C. Thomas Wyche

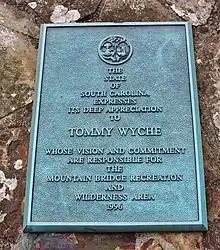
Commemorative plaque honoring Wyche, Caesars Head State Park, Greenville County, South Carolina.

Wyche was born in Greenville, graduated from Yale University in 1946, and received his law degree from the University of Virginia in 1949.